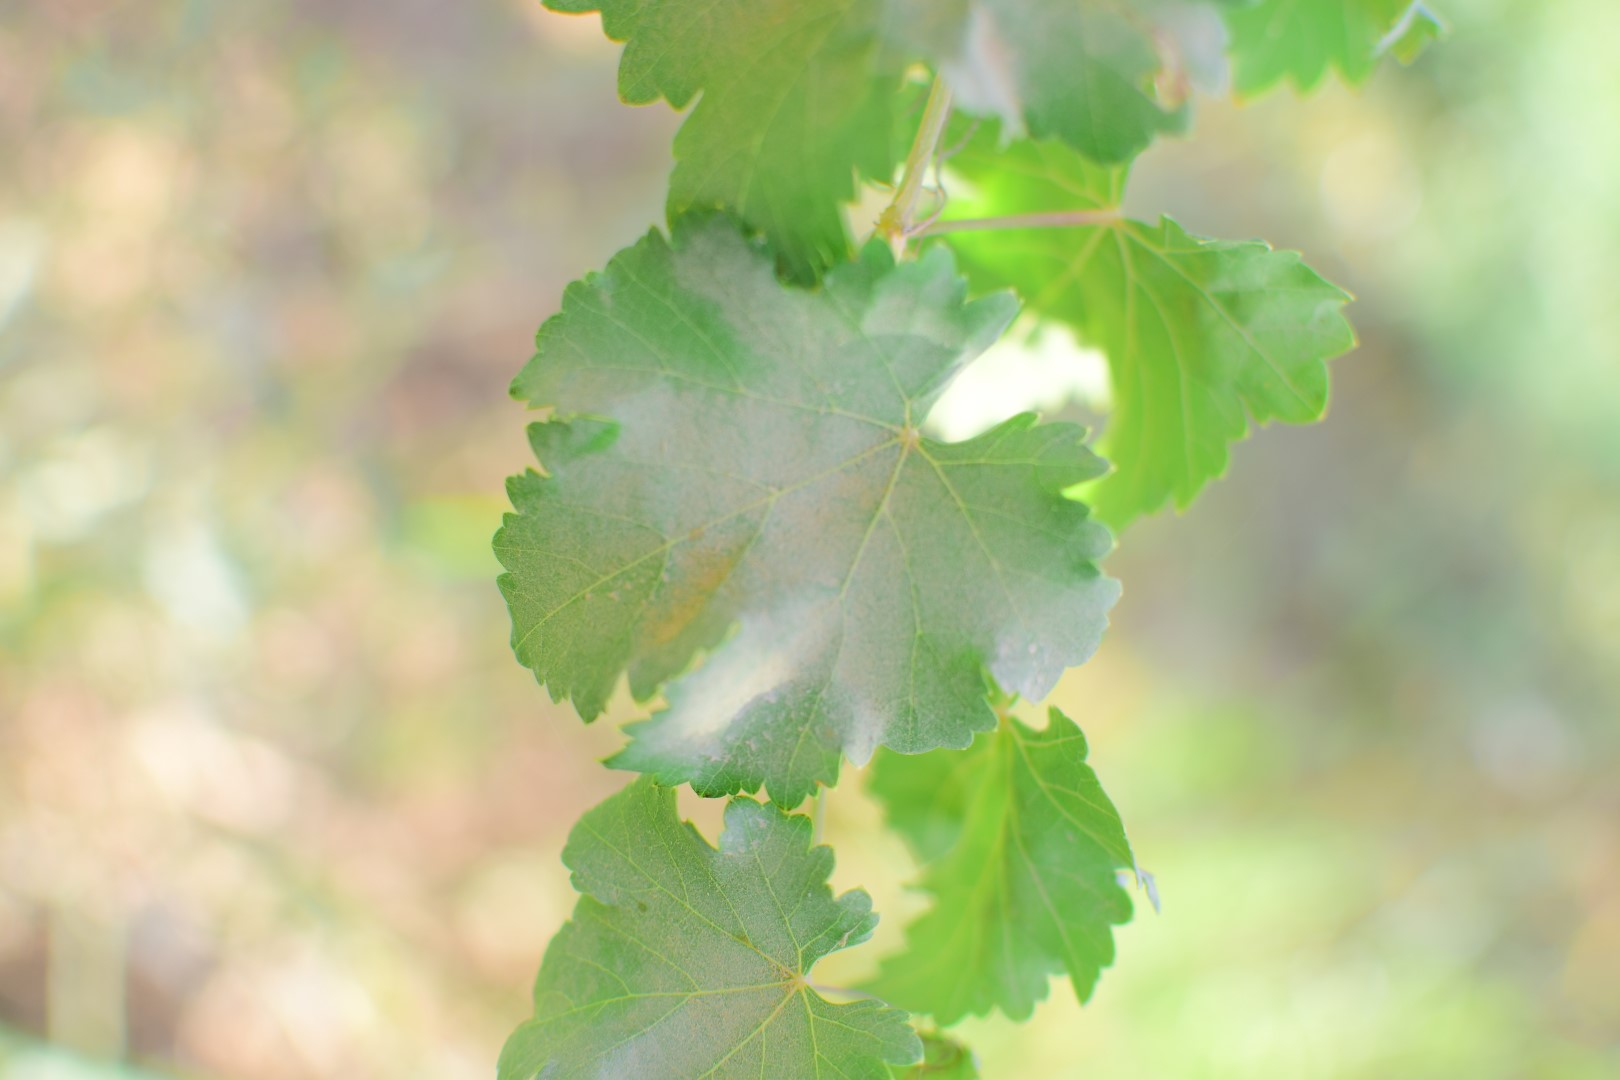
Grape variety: Deas Al-Annz